Safran Aircraft Engines

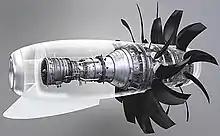
open rotor concept

During 2008, the European Commission launched an open rotor demonstration led by Safran within the Clean Sky program with 65 million euros funding over eight years: a demonstrator was assembled in 2015, and ground tested in May 2017 on its open-air test rig in Istres, aiming to reduce fuel consumption and associated CO emissions by 30% compared with current CFM56 turbofans.